Baroque garden

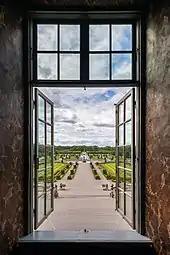
Baroque garden at Drottningholm Palace in Sweden

Baroque gardens were intended to illustrate the mastery of man over nature. They were often designed to be seen from above and from a little distance, usually from the salons or terraces of a château. They were laid out like rooms in a house, in geometric patterns, divided by gravel alleys or lanes, with the meeting points of the lanes often marked by fountains or statues. Flower beds were designed like tapestries, with bands of shrubbery and flowers forming the designs. Larger bushes and trees were sculpted into conical or dome-like shapes, and trees were grouped in bosquets, or orderly clusters. Water was usually present in the form of long rectangular ponds, aligned with the terraces of the house, or circular ponds with fountains. The gardens usually included one more small pavilion, where visitors could take shelter from the sun or rain.